Women in North Korea

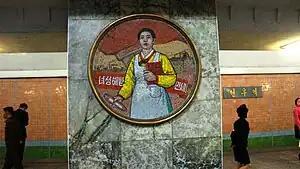
A public mosaic shows a woman holding a spindle, with the inscription "Hurrah for women!"

In North Korea, heavy manual labor is traditionally done by men, and light work is appointed to women. An individual's employment is predetermined by the state in accordance to the state's judgement of family prestige, capability, and skill set. For example, it would be highly unlikely for the state to assign a wealthy family with a high education to work constant manual labor as a miner. Ultimately, for North Korean men and women, each citizen's occupation must be completely calculated and deliberated by outside authority.